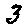
Label: 3